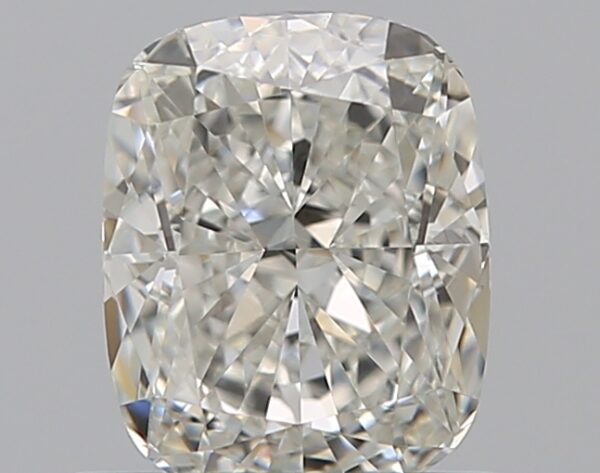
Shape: cushion
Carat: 0.72
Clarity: VVS1
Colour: H
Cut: EX
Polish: EX
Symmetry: EX
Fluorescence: N
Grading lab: GIA
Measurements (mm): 5.82 x 4.66 x 3.11